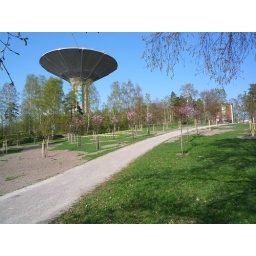
Newly planted cherry trees in Roihuvuori, Helsinki. That's a water tower in the background, not a UFO.